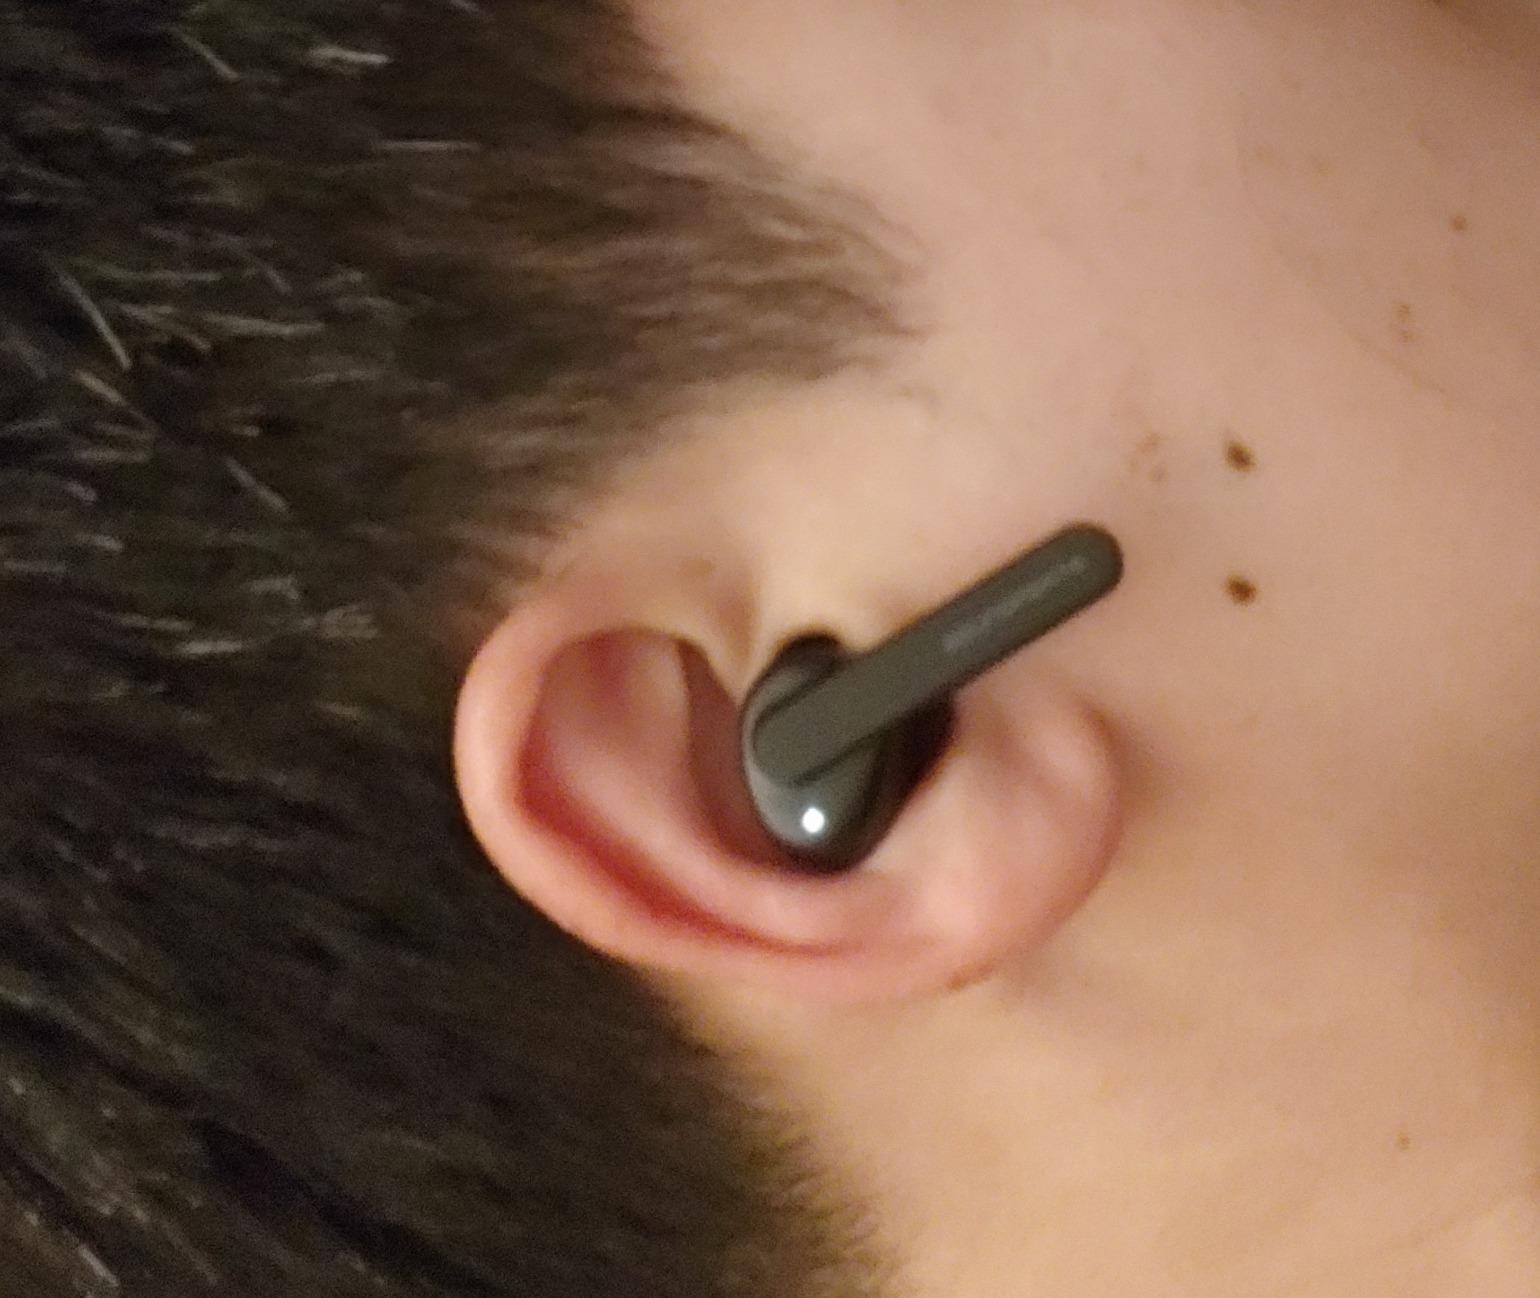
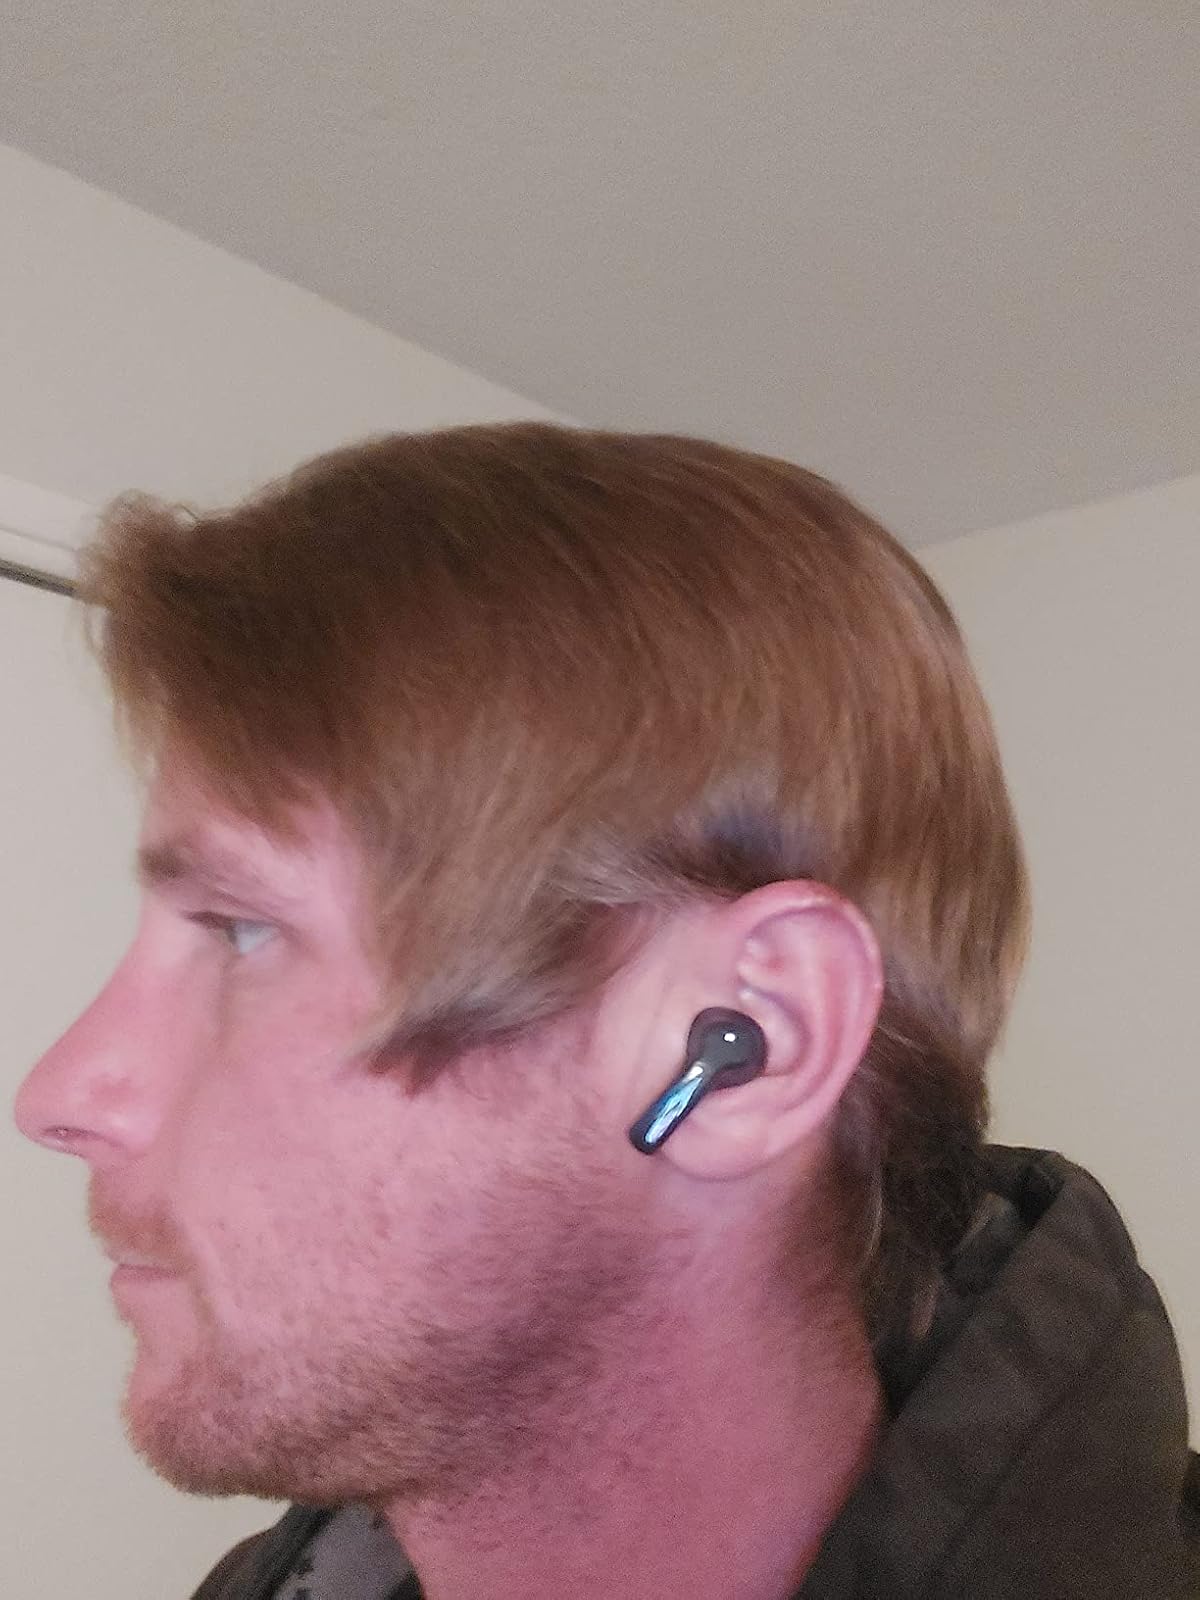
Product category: earbuds
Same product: no